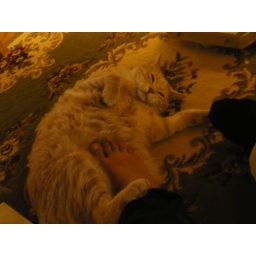
a cat under the table